London Underground O and P Stock

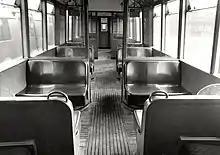
CP Stock trailer with injection moulded plastic seats

In 1967, London Underground experimented with injection moulded plastic seats in the centre of CP Stock trailer 014082, in an attempt to address the then-emerging problem with vandalism. The London Underground did not pursue the idea further, because passengers considered them to be uncomfortable, but vandal-resistant plastic seats became common on many metro systems, such as Algiers, Barcelona (TMB lines), New York City and Shanghai. Trailer 014082 kept the plastic seats until it was scrapped in 1971.